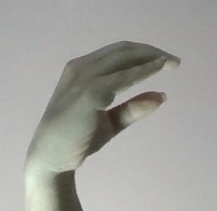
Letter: jeem